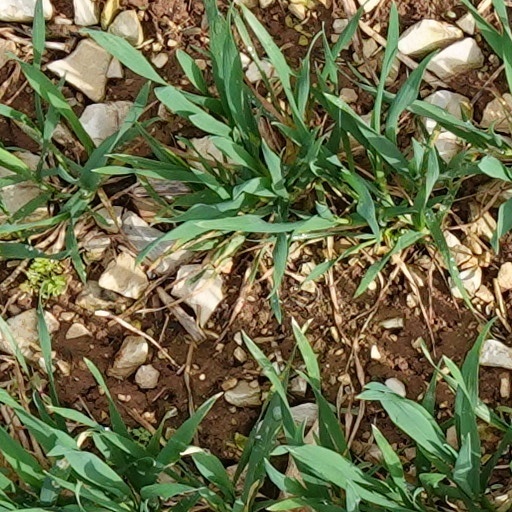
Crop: wheat